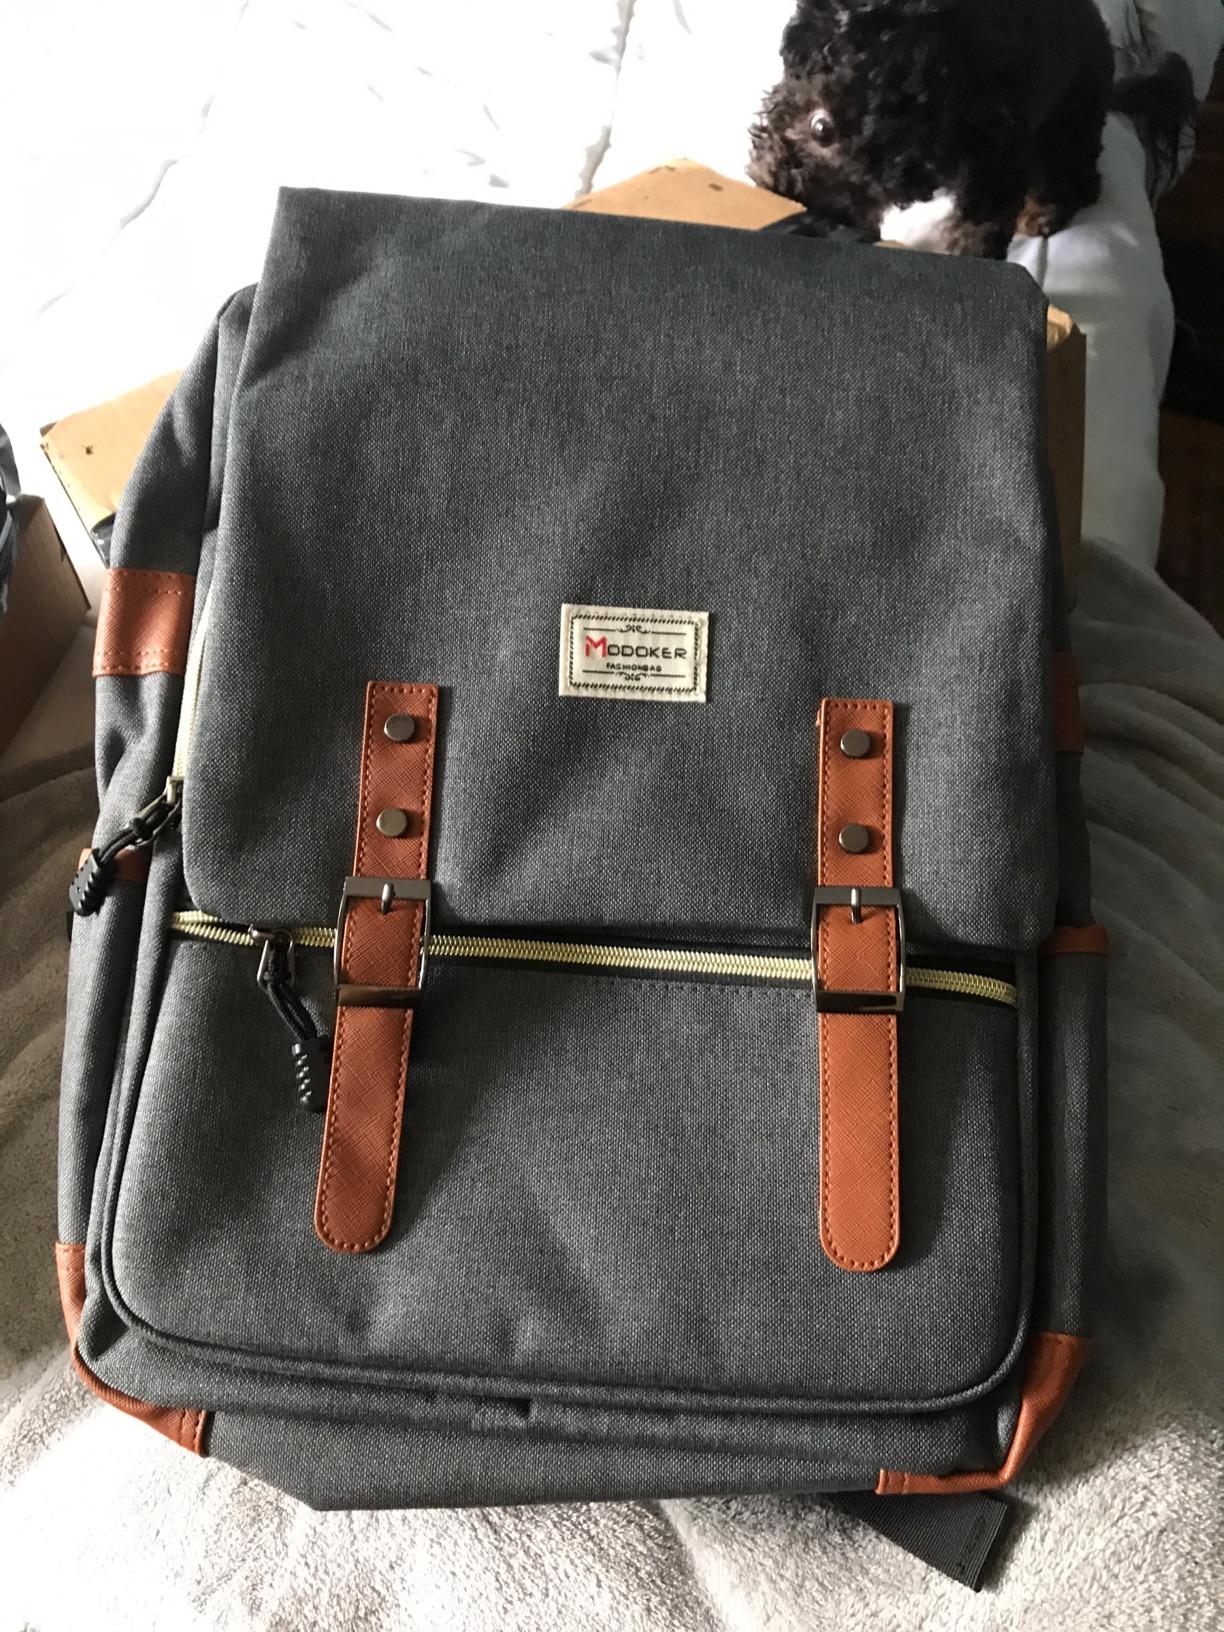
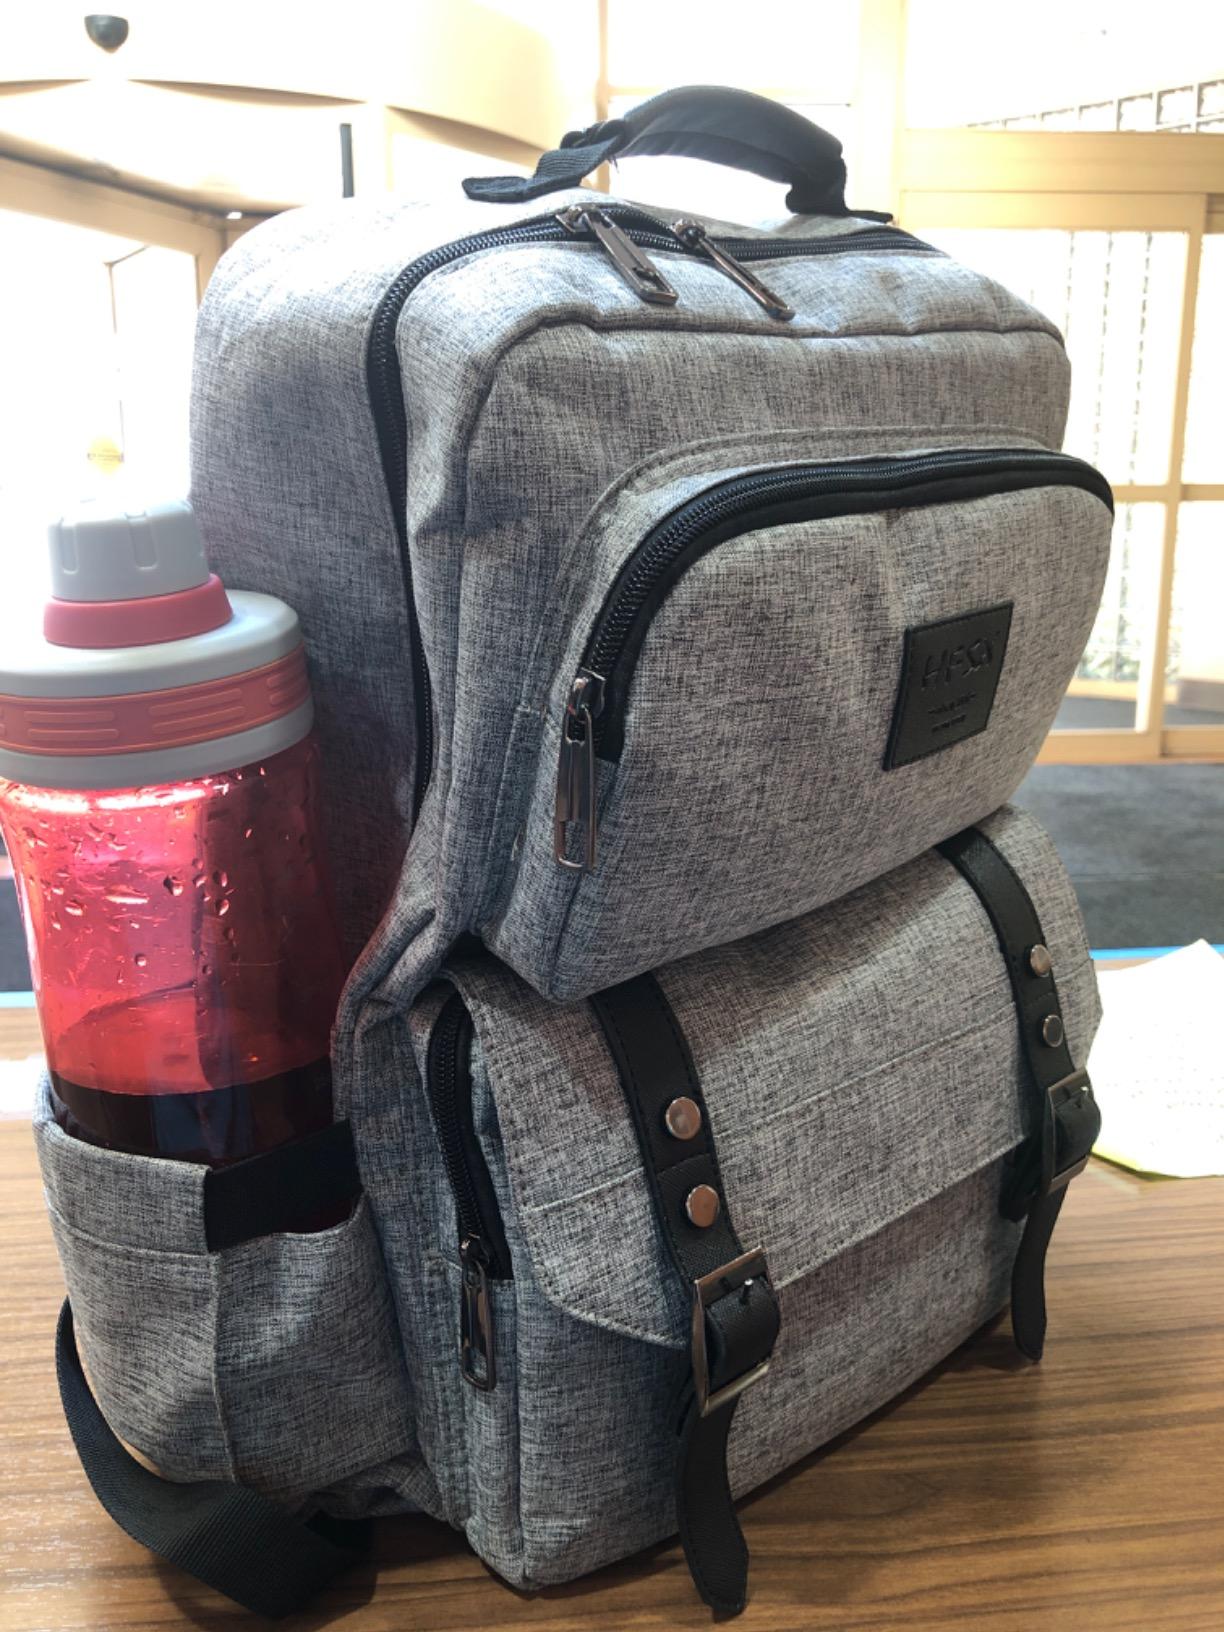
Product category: bag
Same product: no